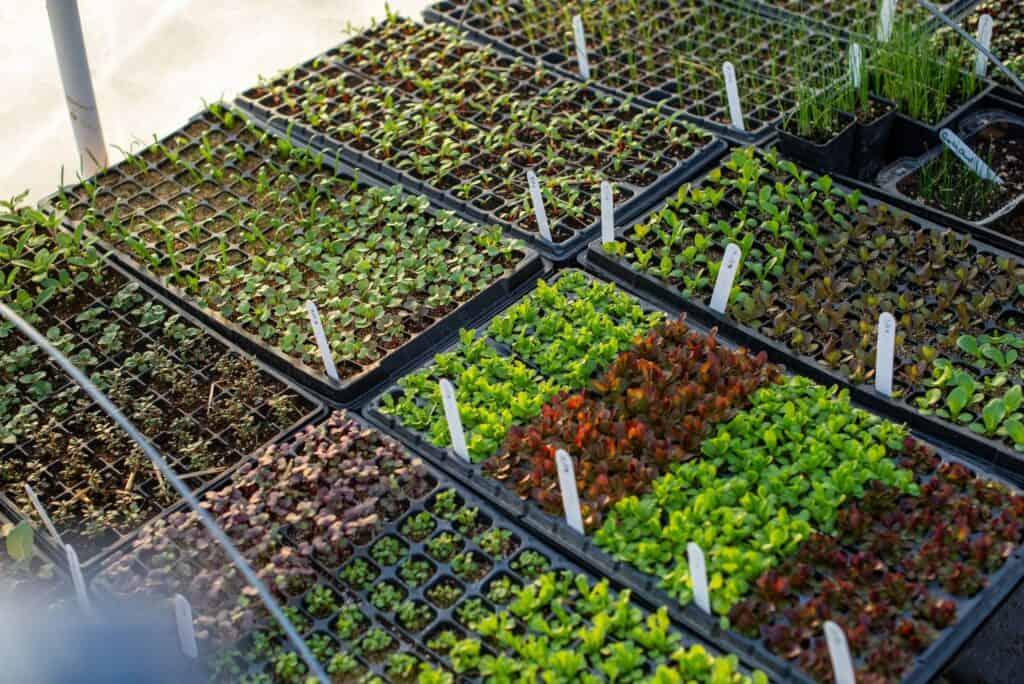
Eneo la ndani ya bustani lililogawanywa katika safu zilizonyooka, zenye mimea iliyoota na kuchipua kwa rangi ya kijini kibichi kuashiria ni eneo ilitumikalo kwa ajili ya uzalishaji wa mbegu za kilimo.